Palestine at the 2016 Summer Olympics

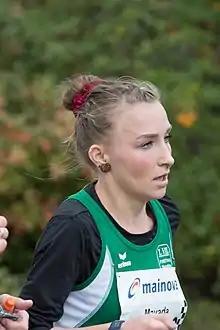
Mayada Al-Sayad

Palestinian athletes have so far achieved qualifying standards in the following athletics events (up to a maximum of 3 athletes in each event):